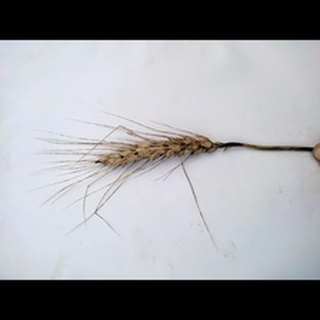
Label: wheat_blast